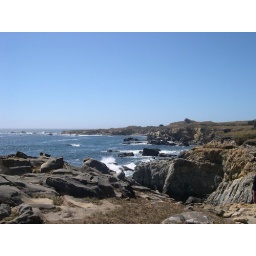
The rock cliffs over the ocean were great of hanging out on.